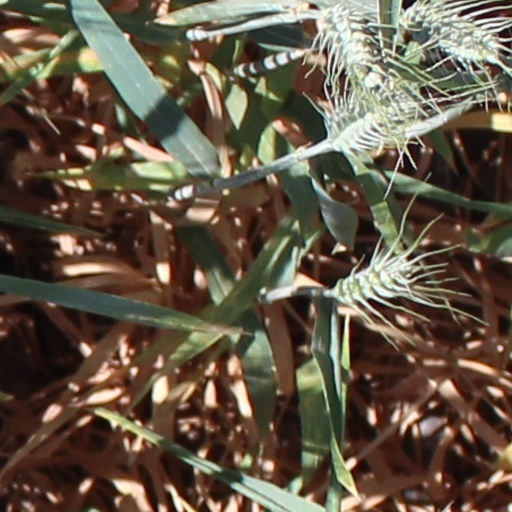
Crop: wheat